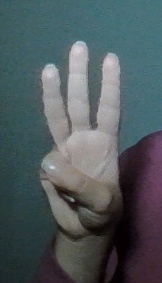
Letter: thaa